History of WWE

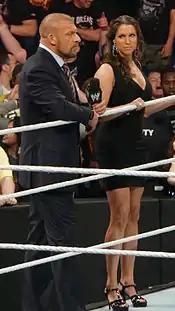
Triple H (real name Paul Michael Levesque) and Stephanie McMahon

In the summer of 2008, WWE began distancing itself from the edgier content of years past, going with a more conservative approach. On July 22, 2008, all WWE programming transitioned to a PG television rating, with the 2008 SummerSlam event being the first pay-per-view event held under PG ratings. Although the "SmackDown"-brand TV shows were always held under TV-PG ratings since inception in 1999, in 2008, "Raw" TV shows, which were broadcast in TV-14 ratings, started to be broadcast under TV-PG ratings. While fans would dub this the "PG Era" early on, references from wrestlers themselves would come later such as Triple H in his "Thy Kingdom Come" documentary and Natalya on an episode of "Table for 3". Another notable example was that John Cena's famous finishing move, the "F-U", was renamed "Attitude Adjustment". Intentionally blading, which was common until then, became forbidden in the WWE. John Cena remained the top star of the company during this era. Newcomers Sheamus and Alberto del Rio also registered notable success during this period, winning the WWE Championship in the years 2009 and 2011, respectively.